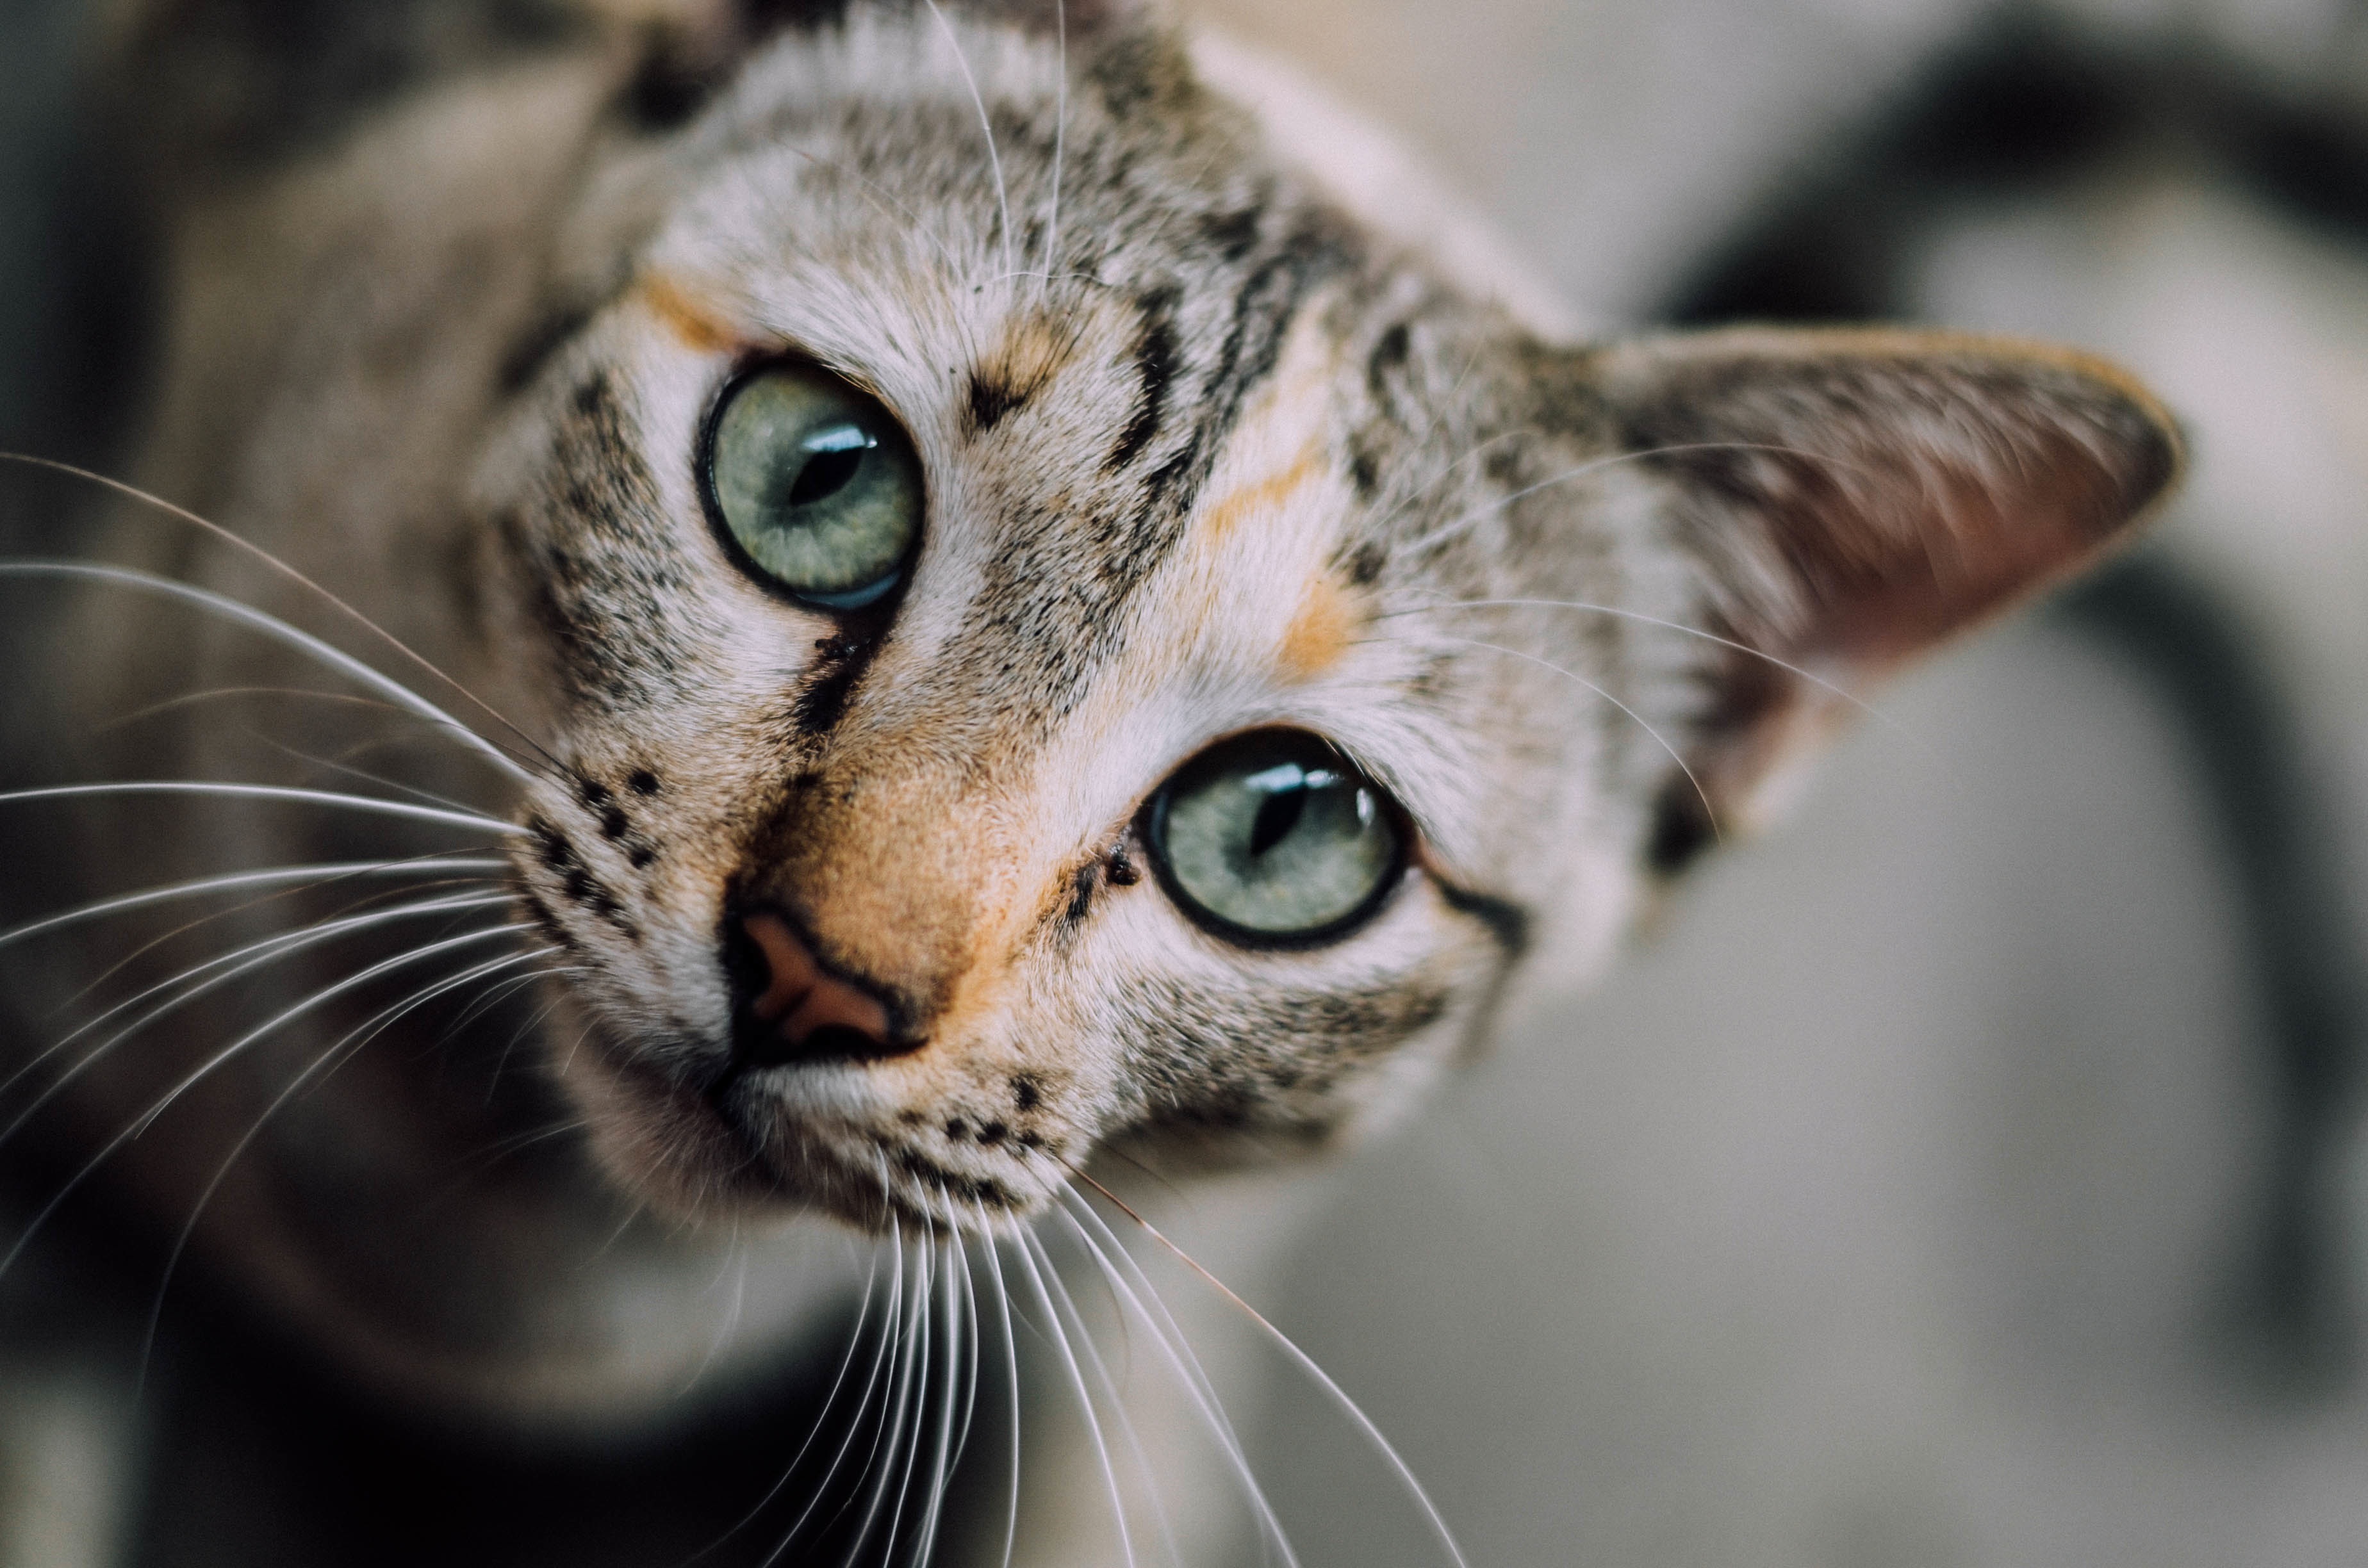
animal, pet, cat, mammal, fauna, close up, whiskers, eye, vertebrate, domestic animals, cute cat, tortoiseshell, cat face, macro photography, cute animals, ocelot, green eyes, bengal, wild cat, small to medium sized cats, cat like mammal, carnivoran